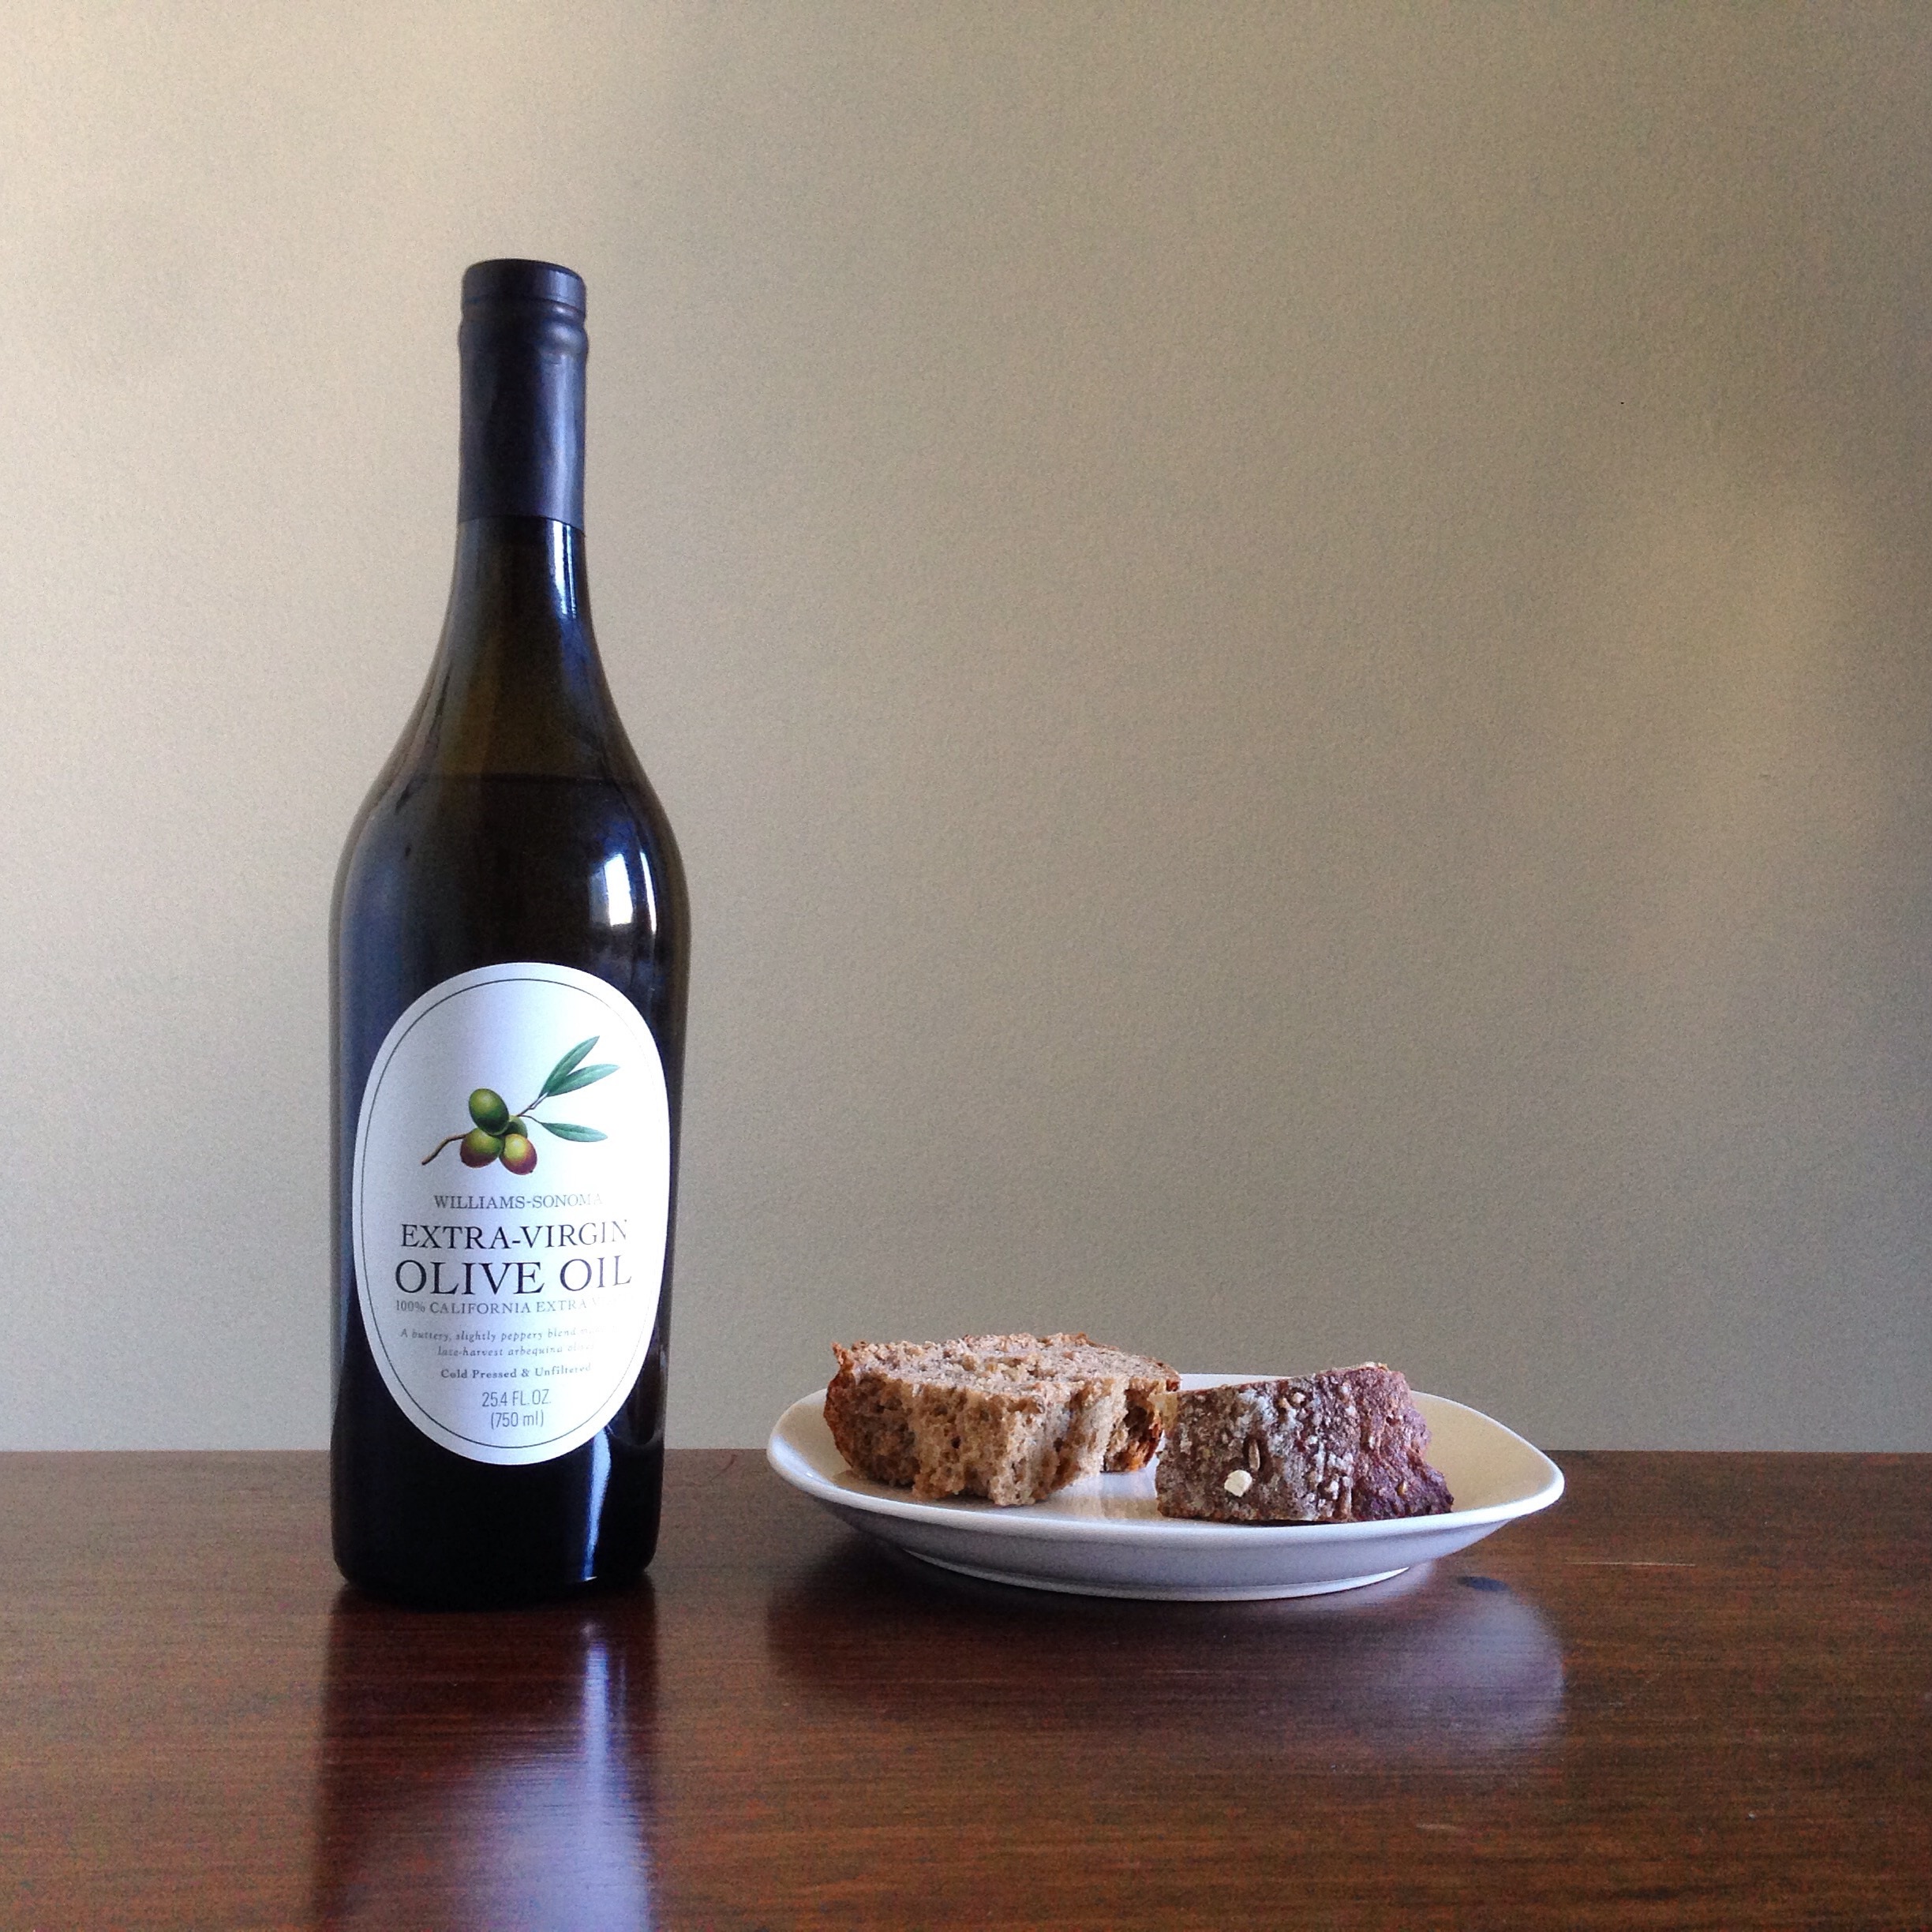
wine, food, produce, drink, bottle, bread, wine bottle, liqueur, oil, olive, alcoholic beverage, sense